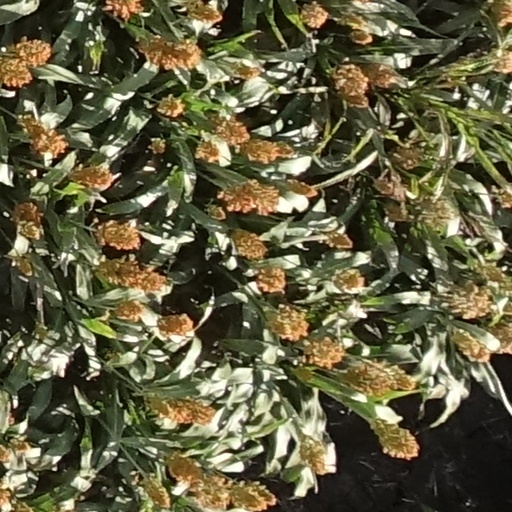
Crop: sorghum